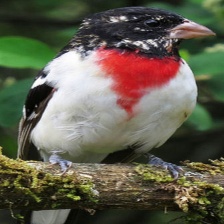
Species: ROSE BREASTED GROSBEAK
Scientific name: PHEUCTICUS LUDOVICIANUS